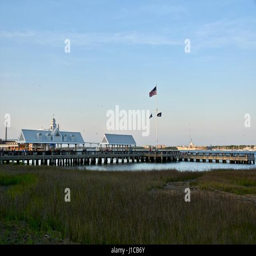
tourists awaiting the sunset at pier